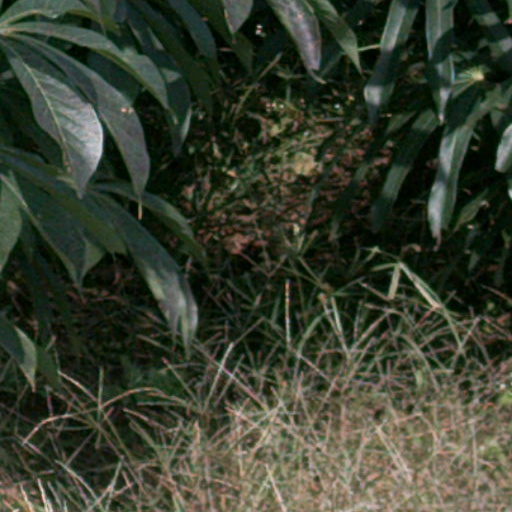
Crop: cassava